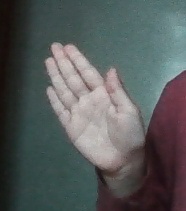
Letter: seen